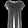
Label: T - shirt / top